First Nagorno-Karabakh War

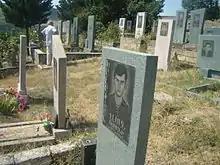
The graves of Armenian soldiers in Stepanakert

The Armenian side took advantage of the turmoil in Baku, which had left the Karabakh front almost undefended. The following four months of political instability in Azerbaijan led to the loss of control over five districts, as well as the north of Nagorno-Karabakh. Azerbaijani military forces were unable to put up much resistance in the face of Armenian advances and abandoned most of their positions with little resistance. In late June 1993, they were driven out from Mardakert, losing their final foothold of the enclave. By July, Armenian forces were seen preparing for to attack and capture Agdam, another district that fell outside of Nagorno-Karabakh, with the aim of widening a cordon that would keep towns and villages and their positions out of the range of Azerbaijani artillery.